New Journalism

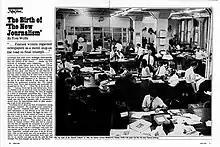
February 14, 1972, article in "New York" by Tom Wolfe, announcing the birth of New Journalism

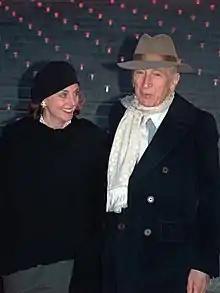
Nan A. Talese and Gay Talese in 2009. Gay Talese was one of the pioneers of New Journalism.

How and when the term New Journalism began to refer to a genre is not clear. Tom Wolfe, a practitioner and principal advocate of the form, wrote in at least two articles in 1972 that he had no idea of where it began. Trying to shed light on the matter, literary critic Seymour Krim offered his explanation in 1973.